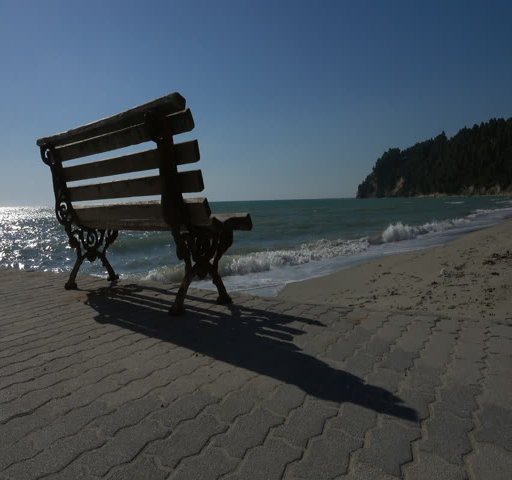
a lonely bench on a pier near the sea in a beach